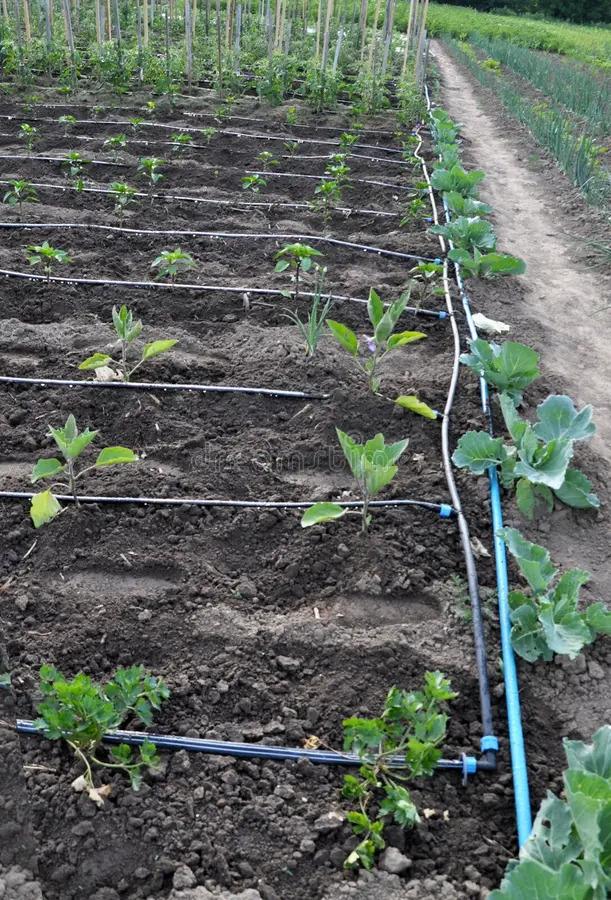
Shamba lenye mimea midogo iliyopandwa kwa mistari nadhifu huku kukiwa na mfumo wa umwagiliaji wa matone, ukionekana kwa wazi. Mabomba madogo ya samawati yaliyopangika kando ya mistari ya mimea yanaonyesha matumizi ya teknolojia ya kisasa ya umwagiliaji.